Jon Danielsson

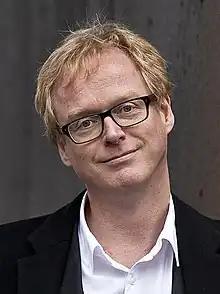
Danielsson in 2011

Jón Danielsson is an economist working as professor of finance (reader) at the London School of Economics. His work focuses on financial stability, financial risk forecasting, financial regulation, international finance and systemic causes of financial instability. Danielsson has also written on cryptocurrencies and artificial intelligence, and more generally the consequences of novel technologies for the financial system. Danielsson is the author of several books on finance and risk analysis, and is active in both domestic and international policy debates on financial regualtion.